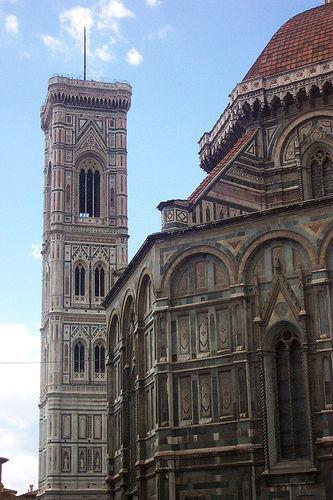
Weather: sun or clear